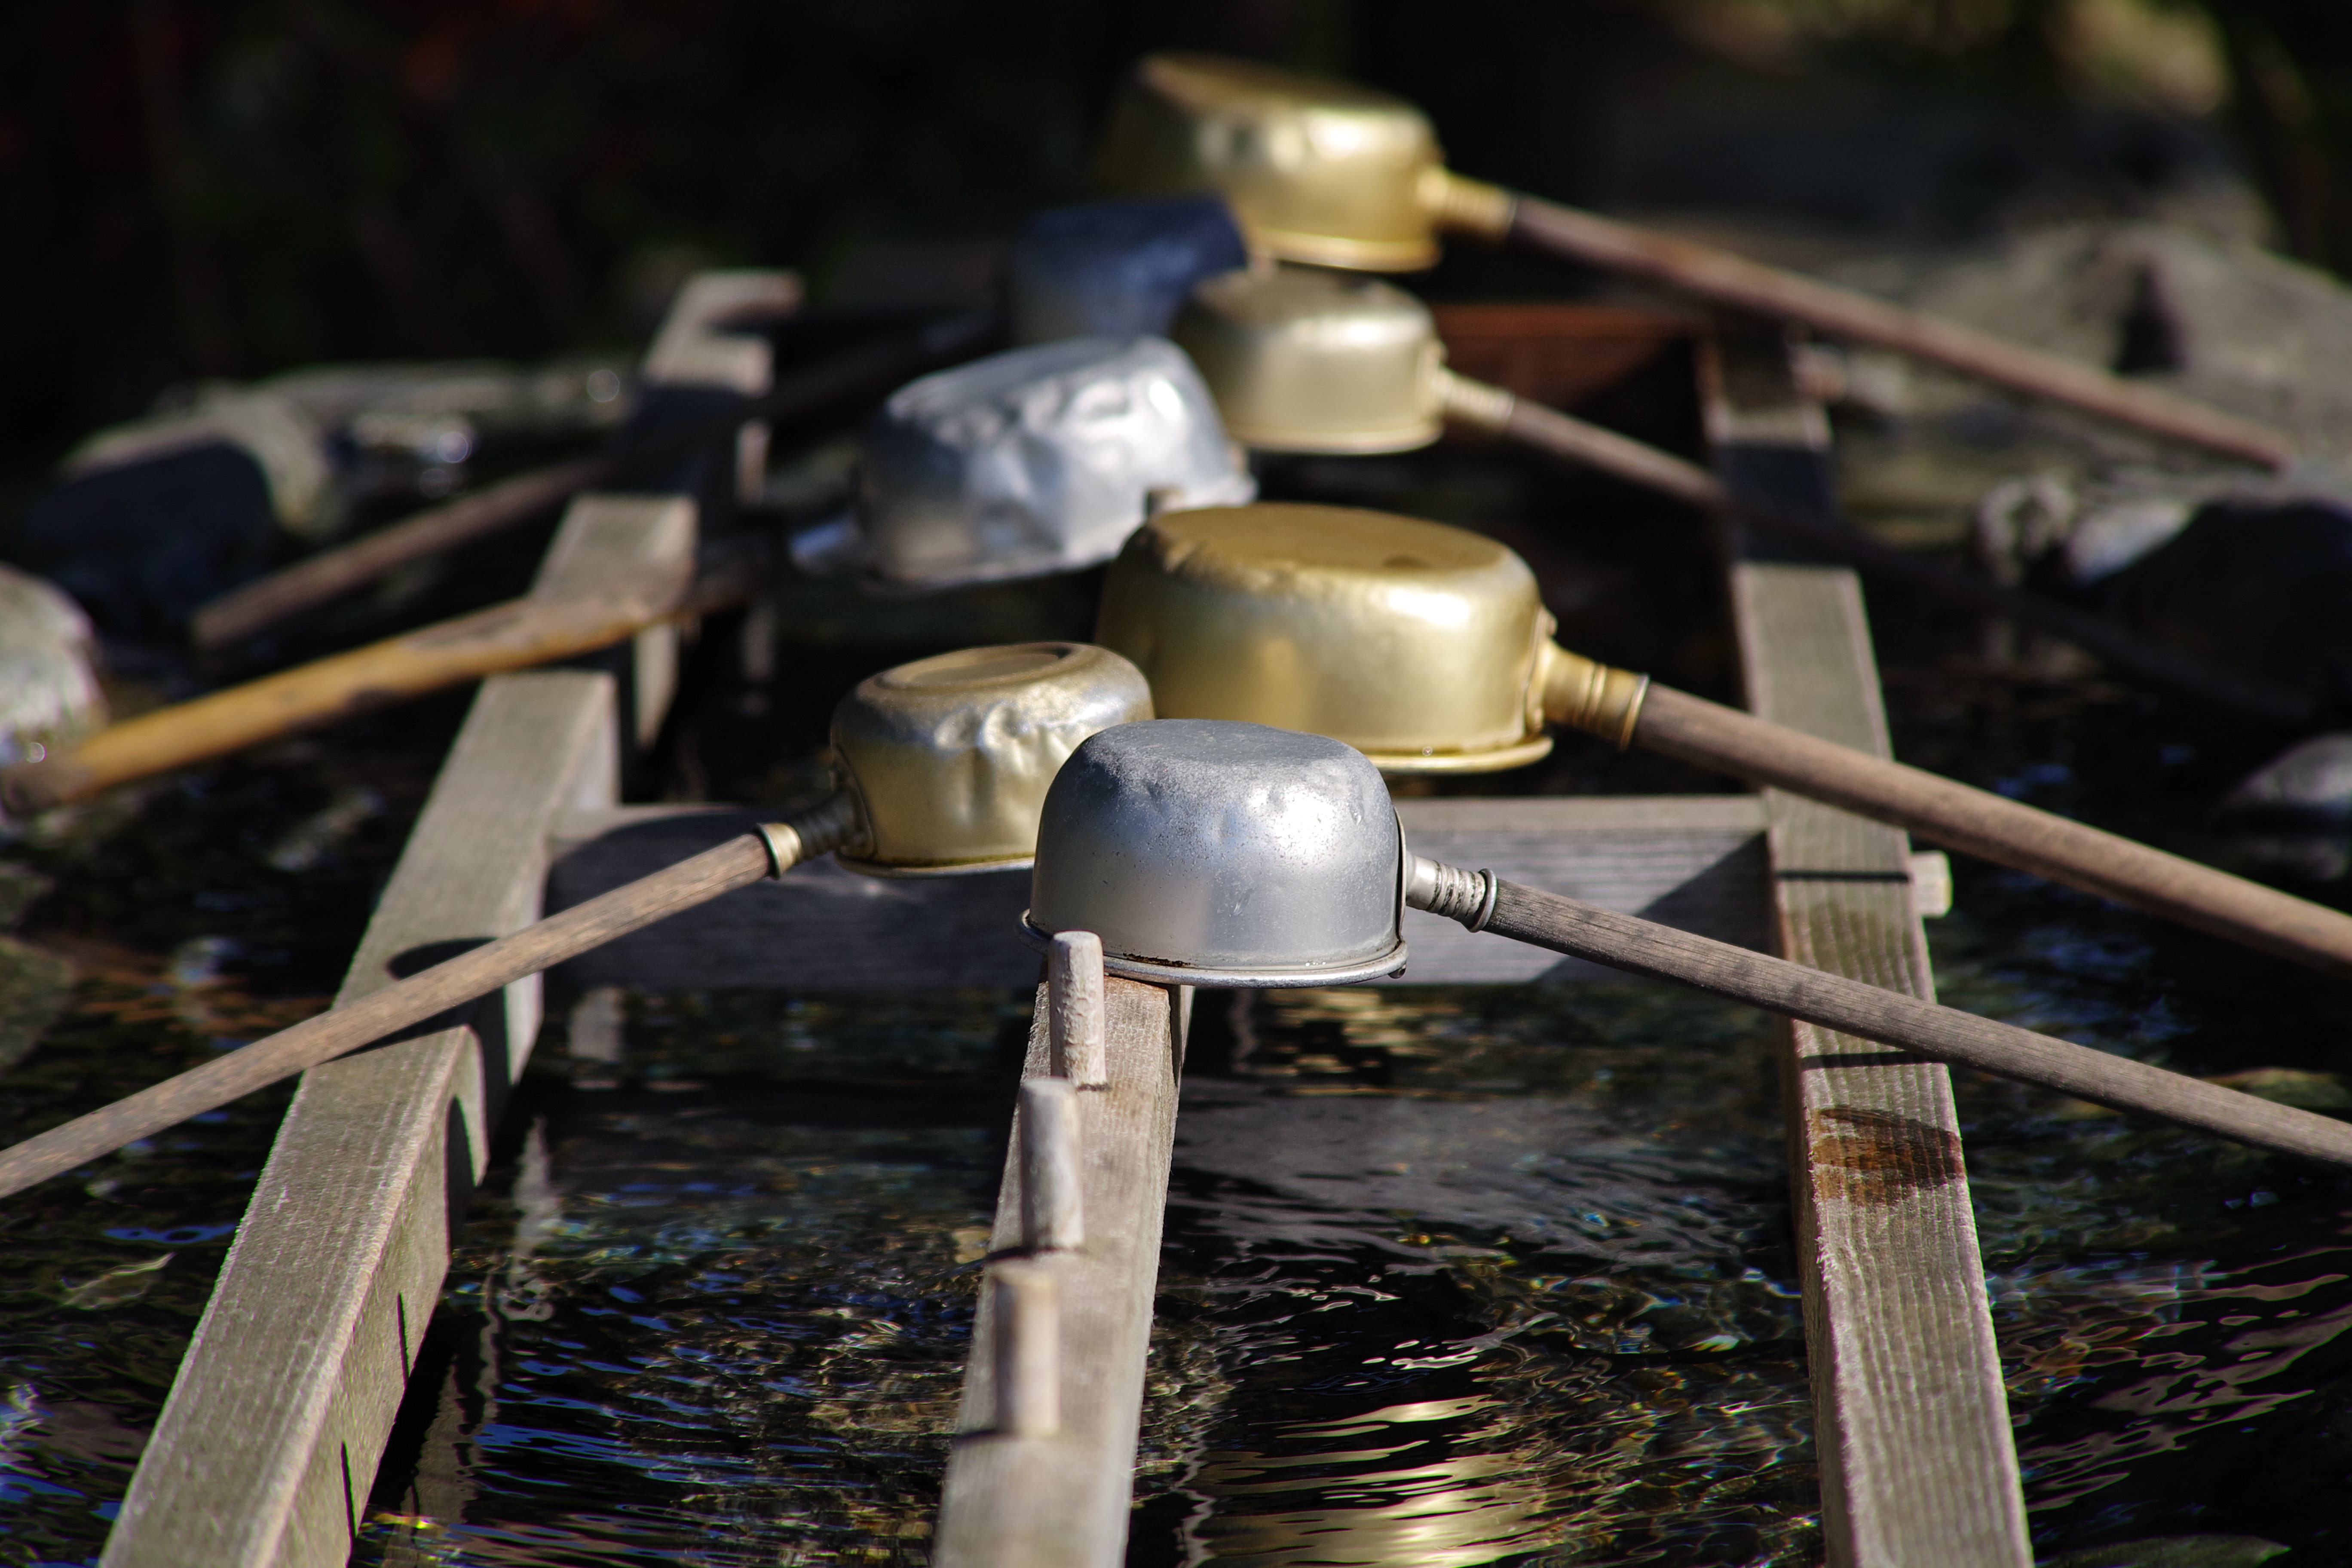
water, wood, vehicle, metal, japan, material, close up, temple, shrine, iron, spring water